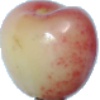
Label: Cherry Rainier 1